US Orbital Segment

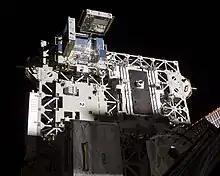
ELC-2 on the truss structure

The ExPRESS logistics carriers (ELCs) are similar to the External Stowage Platform, but designed to carry more cargo. Unlike the ESPs, the ELCs allow for command and data handling. They utilize a steel grid structure where external mounted containers, payloads and gyroscopes are mounted; and science experiments can be fitted. Some ELC components have been built by the Brazilian Space Agency. ExPRESS Logistics Carriers 1, located on the lower P3 truss, and ELC 2, located on the upper S3 truss, were delivered by the STS-129 mission in November 2009. ELC-3 was brought to the ISS by the STS-134 crew, is located on the upper P3 truss. ELC-4 was delivered and installed on the lower S3 truss segment, during the STS-133 mission.